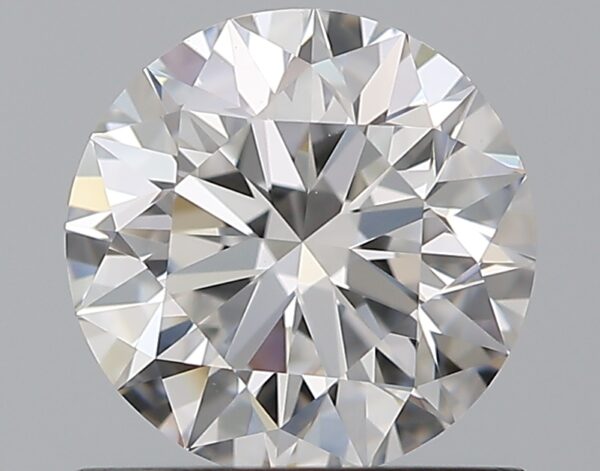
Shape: round
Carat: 0.9
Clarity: VVS1
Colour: E
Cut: EX
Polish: EX
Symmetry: EX
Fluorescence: F
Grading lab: GIA
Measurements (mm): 6.14 x 6.17 x 3.85